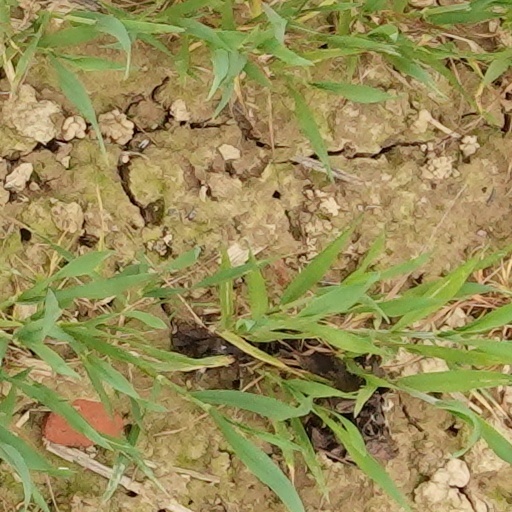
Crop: wheat